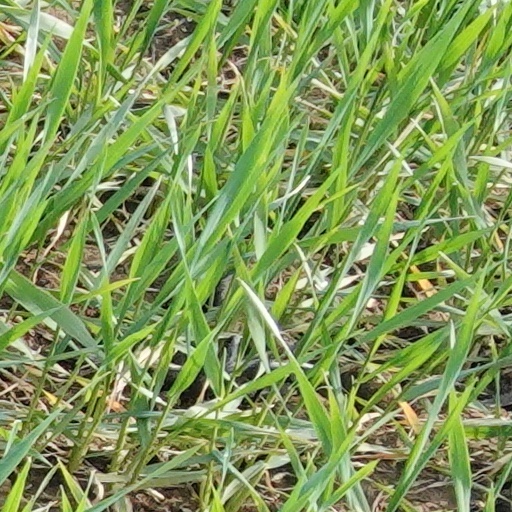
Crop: wheat